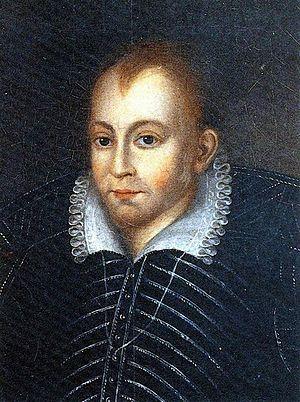
Magnus Vasa, né à Stockholm et décédé le 25 juillet 1542 à Linköping le 26 juin 1595 était un prince de Suède-Finlande qui porta le titre de duc d'Östergötland.
Depuis le XIVe siècle, plusieurs princes ont été créés duc de Värmland par les rois de Suède successifs. Nominal depuis 1772, ce titre se transmet aussi à l’épouse du prince, qui est ainsi une duchesse consort.